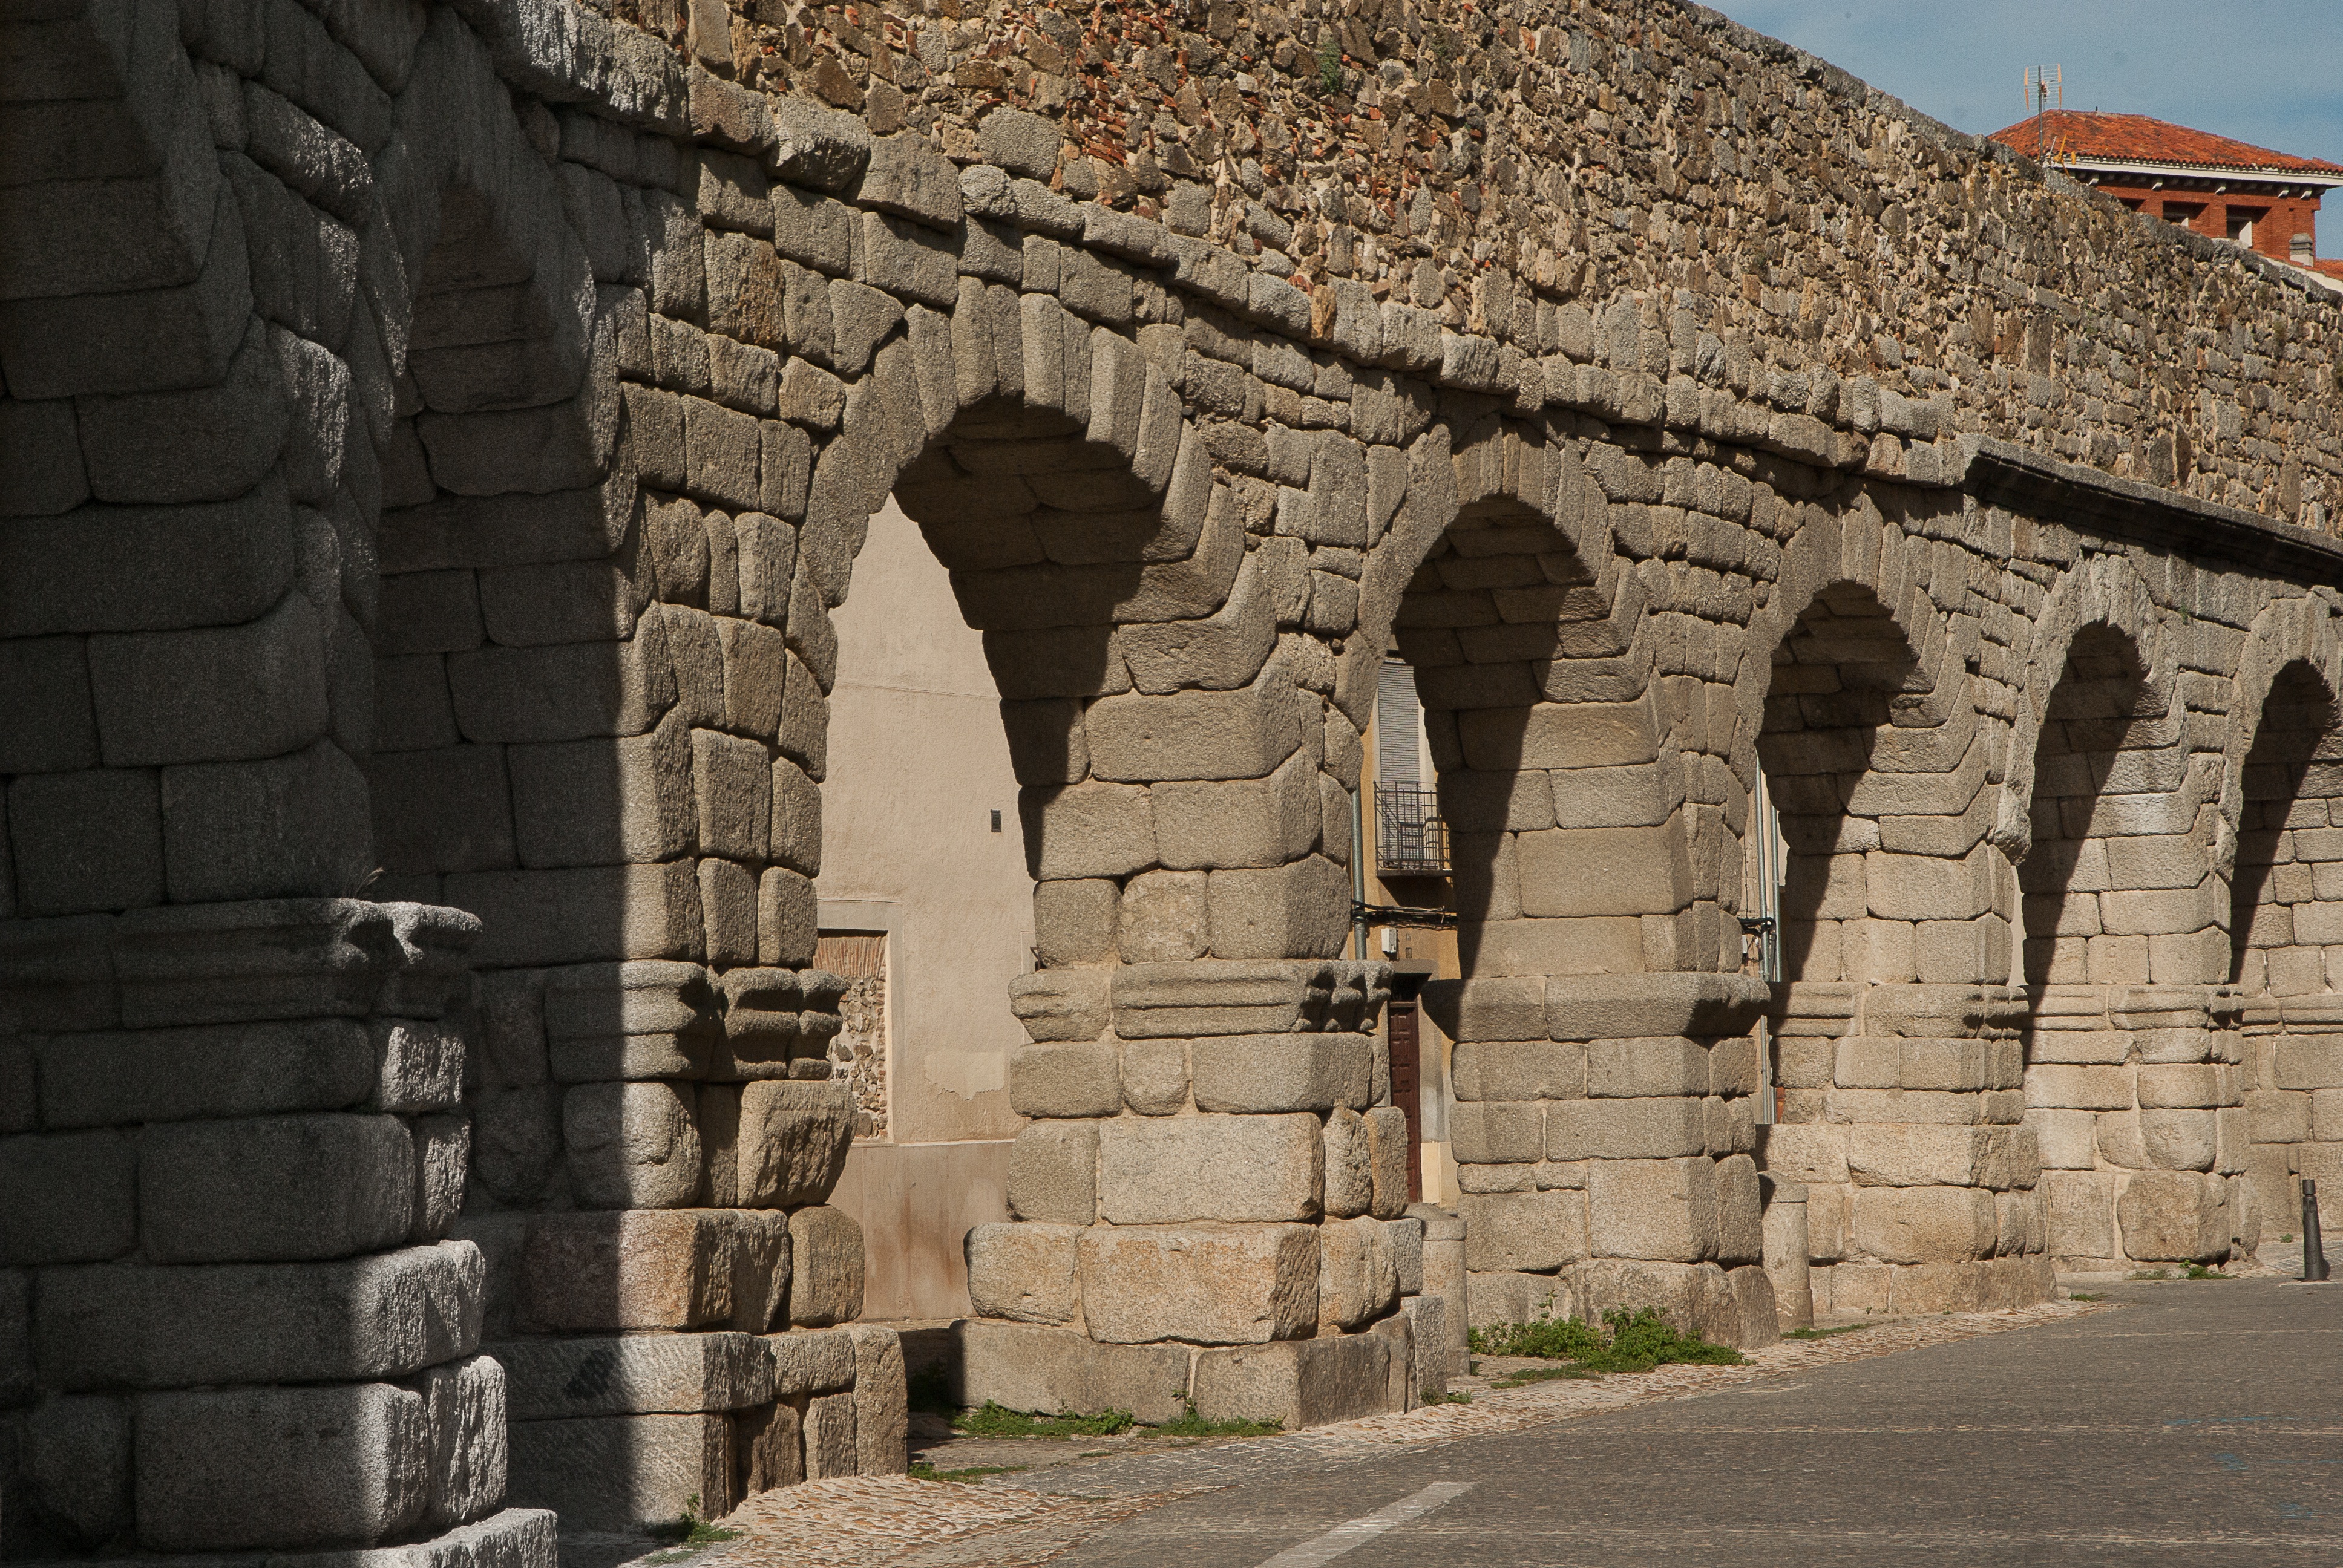
architecture, structure, building, wall, arch, column, fortification, spain, amphitheatre, temple, ruins, monastery, history, segovia, romans, irrigation, aqueduct, archaeological site, historic site, ancient history, ancient roman architecture